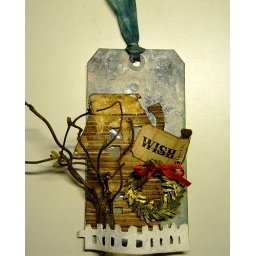
the house is cut by hand and the little tree is made to branches from my witch hazel in the garden